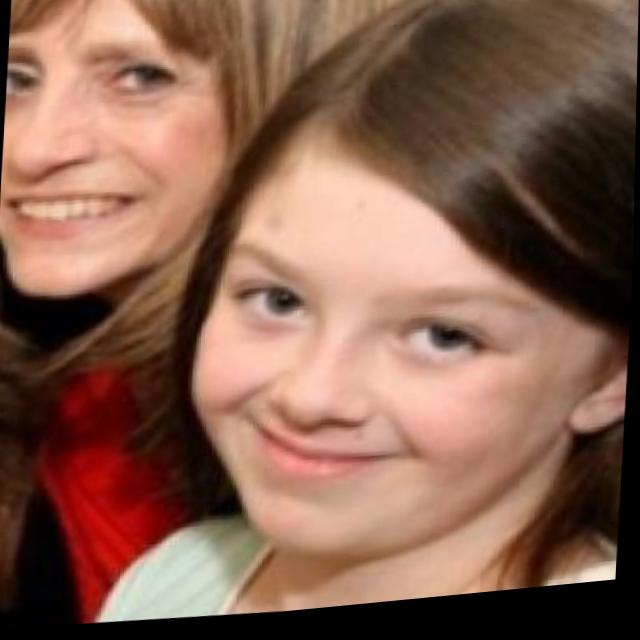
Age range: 0-12